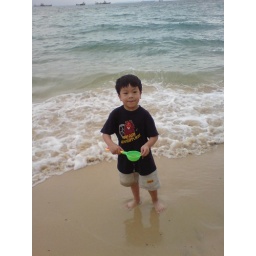
i'm going to scoop all the sea water for building my giant sand castle, we are moving in soon!